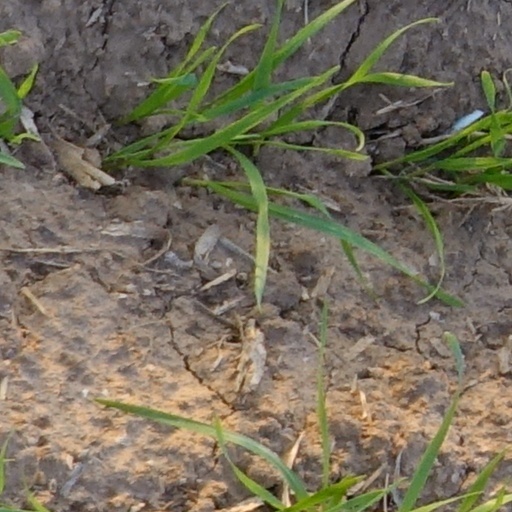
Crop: wheat